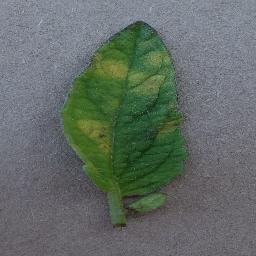
Label: Tomato___Leaf_Mold